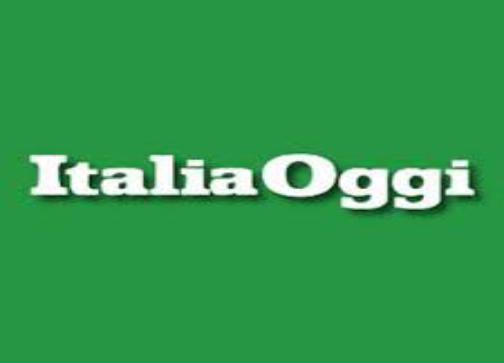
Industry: Leisure